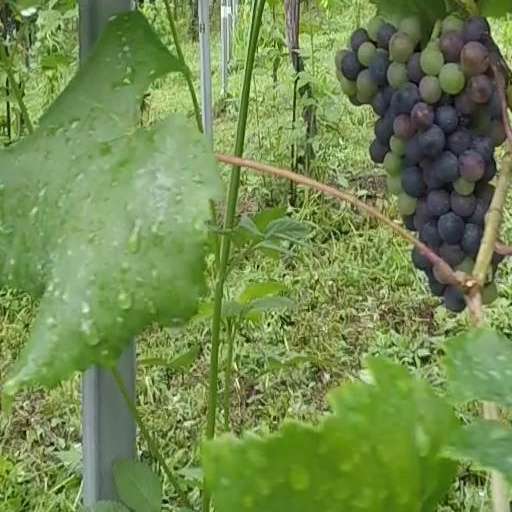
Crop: grape